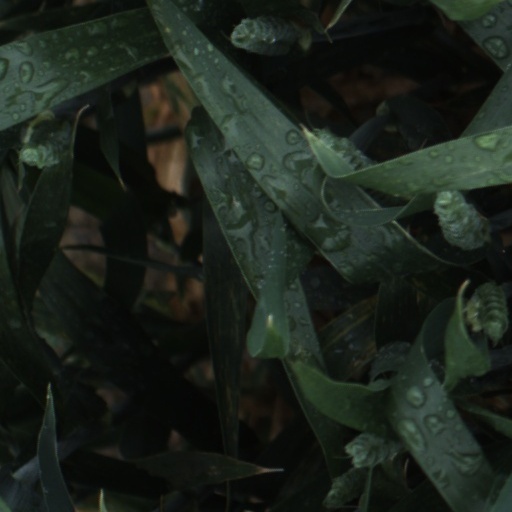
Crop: wheat